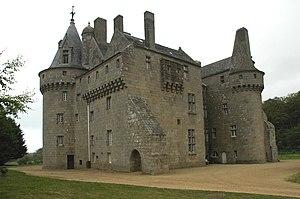
Le château de Kérouzéré, à Sibiril dans le Finistère (France).
Le château de Kérouzéré, situé dans la commune de Sibiril, est l'unique forteresse du XVᵉ siècle visitable dans le Finistère.
Cet article recense les monuments historiques français classés en 1883.
Cet article recense de manière non exhaustive les châteaux, manoirs, maisons fortes, mottes castrales, situés dans le département français du Finistère, ancien duché de Bretagne, département 29.
Sibiril [sibiʁil] est une commune du département du Finistère, dans la région Bretagne, en France.